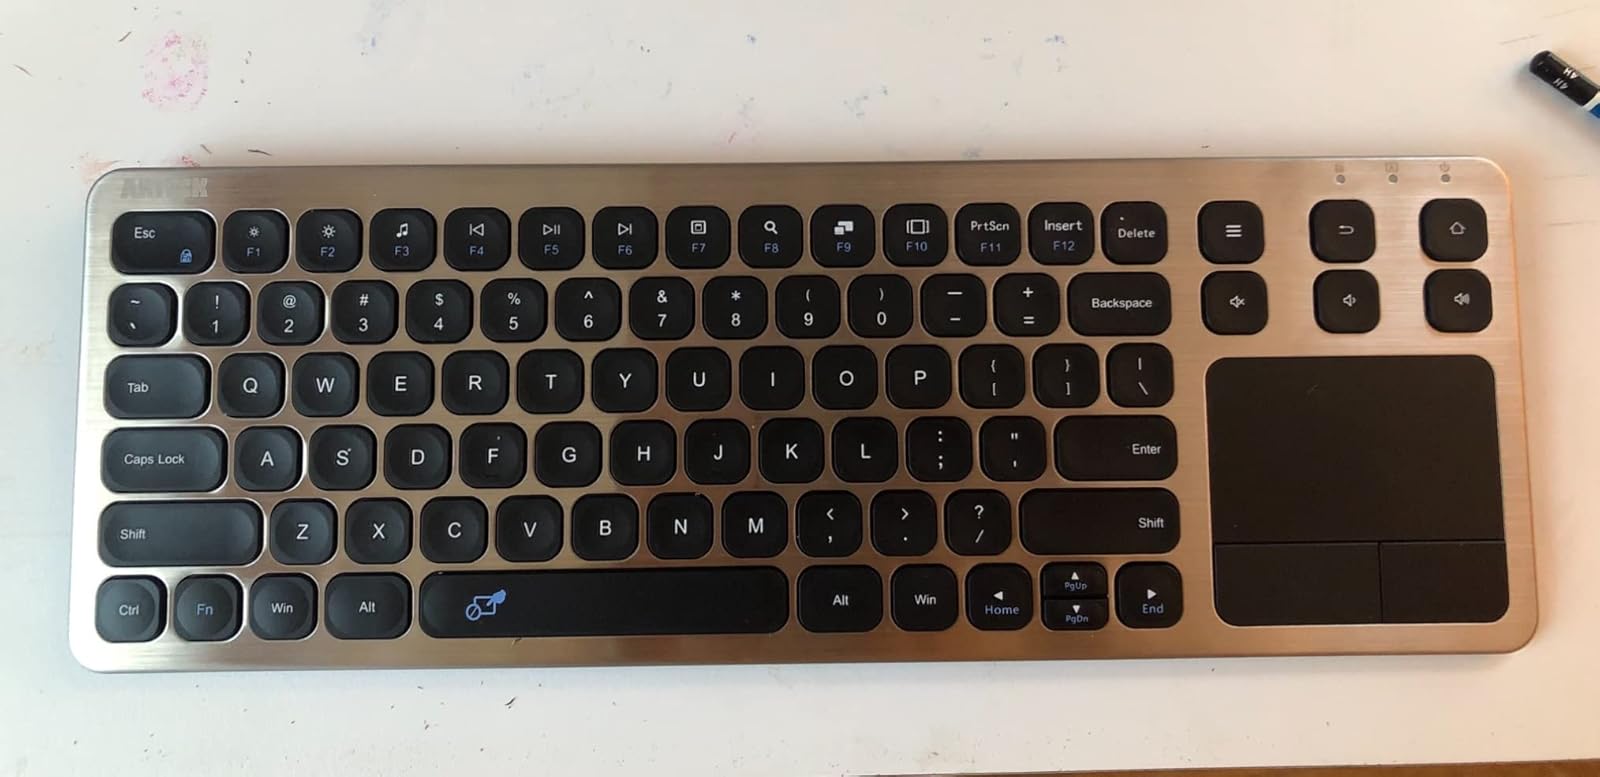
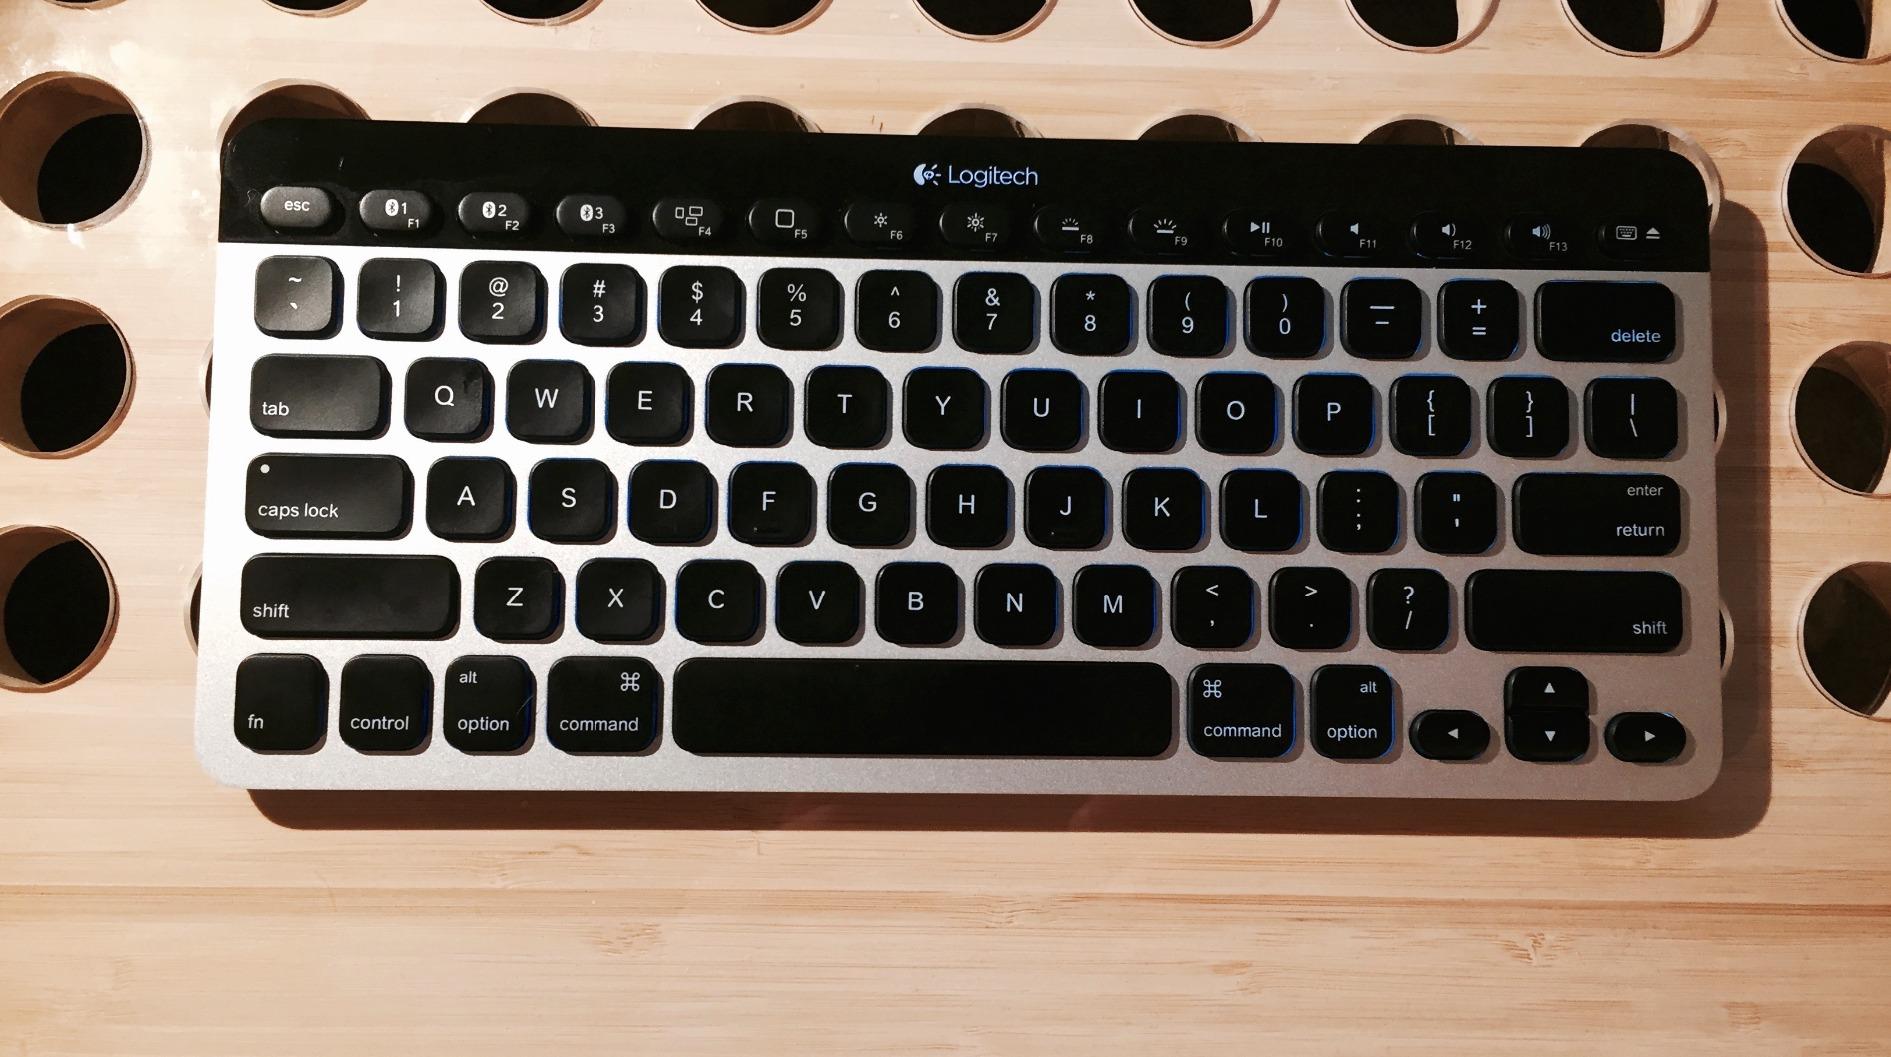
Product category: keyboard
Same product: no